Koshibito

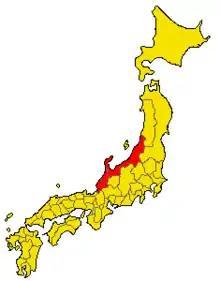
The possible area were the Koshibito tribes lived.

The Koshibito (in Japanese, variously: 高志人, 古志人 or 越人, all pronounced identically) were a people of ancient Japan, believed to have lived on the southern portion of the shore of the Sea of Japan in the ancient province of Koshi during the Jōmon period.